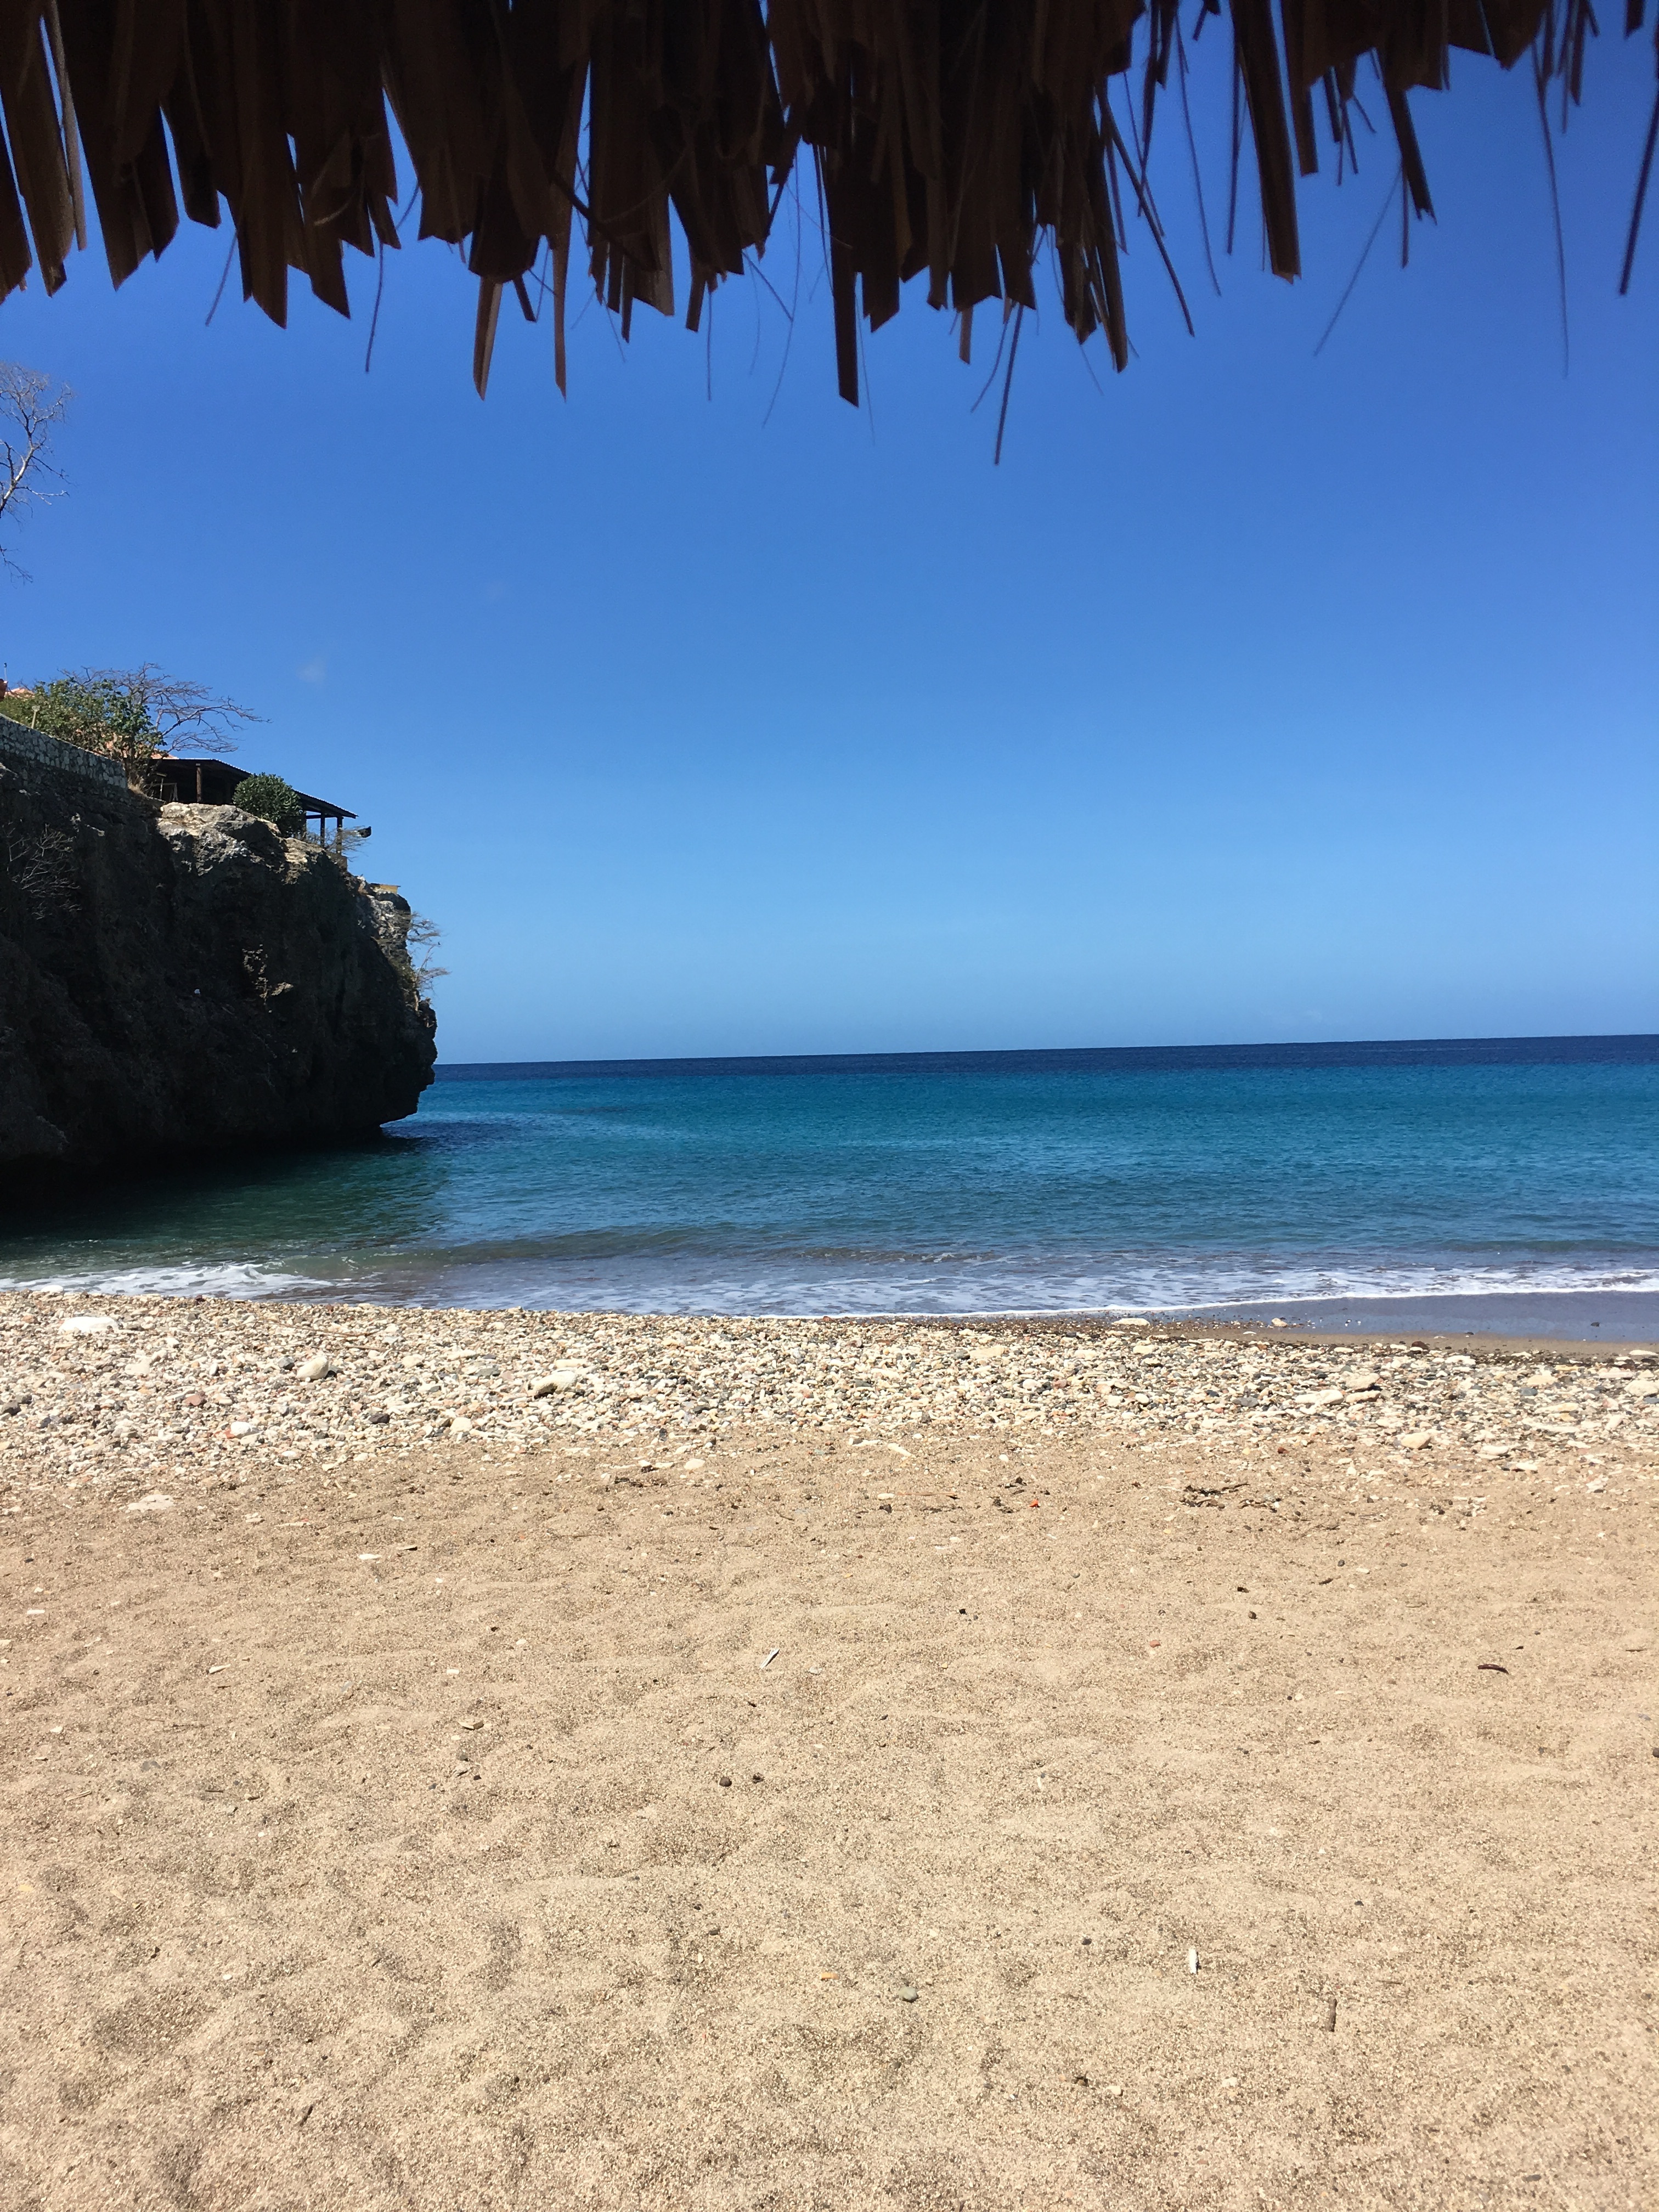
beach, landscape, sea, coast, water, nature, sand, ocean, horizon, shore, wave, view, stone, bay, rest, body of water, bank, turquoise, caribbean, cape, sand beach, netherlands antilles, curacao, wind wave